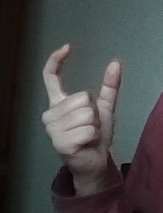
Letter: nun